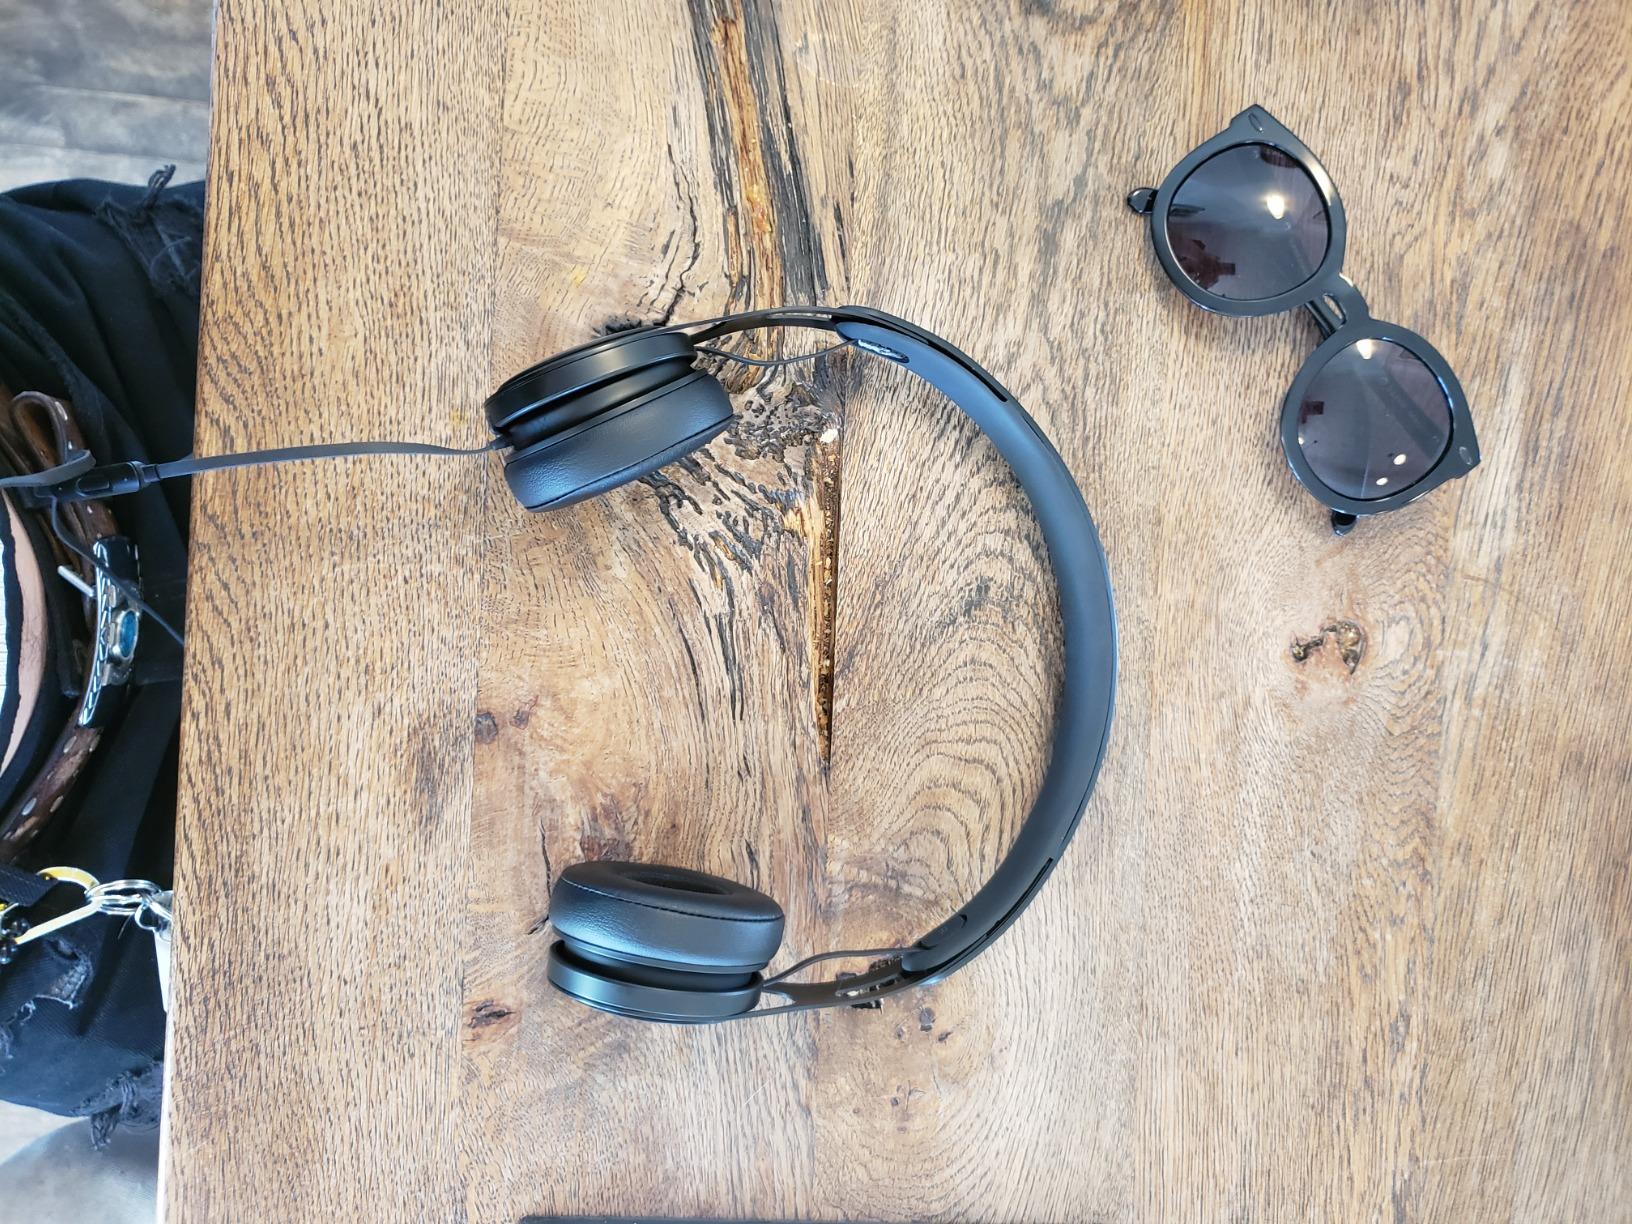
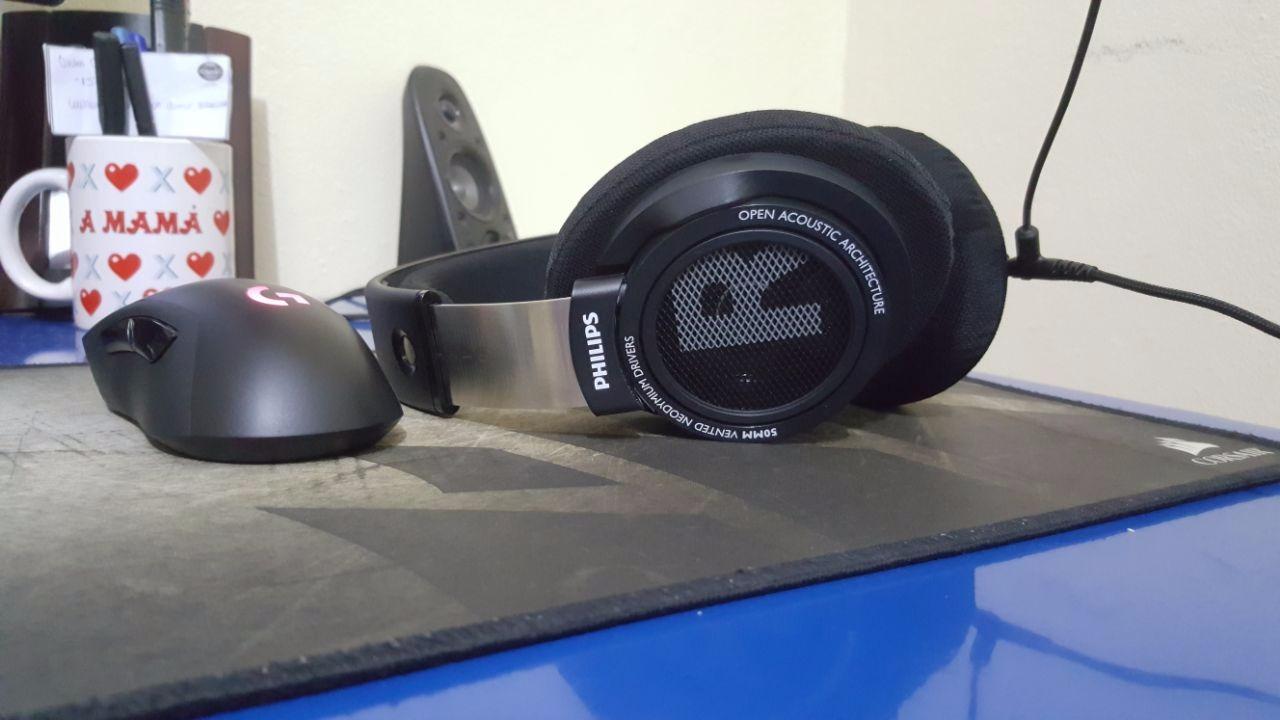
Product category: headphones
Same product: no